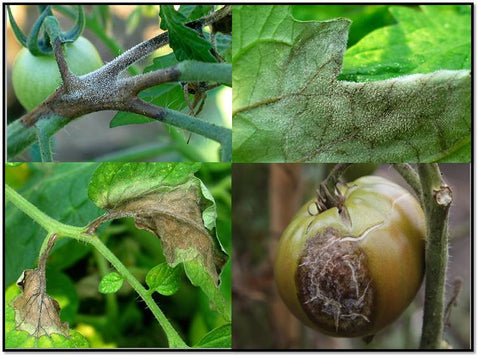
Plant: Tomato
Disease: tomato late blight